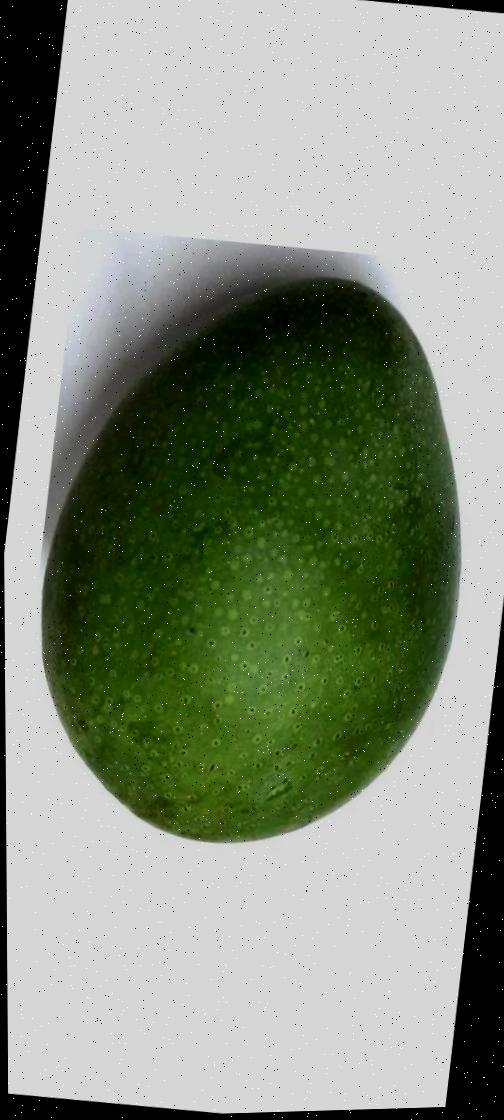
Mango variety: Ashshina Zhinuk